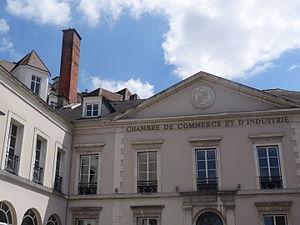
CCI de Pau
La chambre de commerce et d'industrie Pau Béarn est l'une des deux CCI du département des Pyrénées-Atlantiques. Son siège est à Pau au 21, rue Louis Barthou. Elle dispose d'une antenne à Oloron Sainte-Marie.